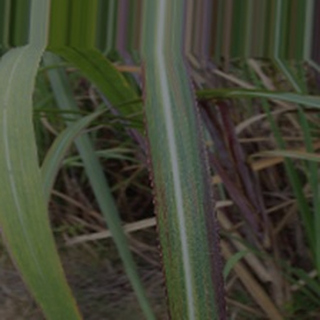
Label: sugarcane_bacterial_blight